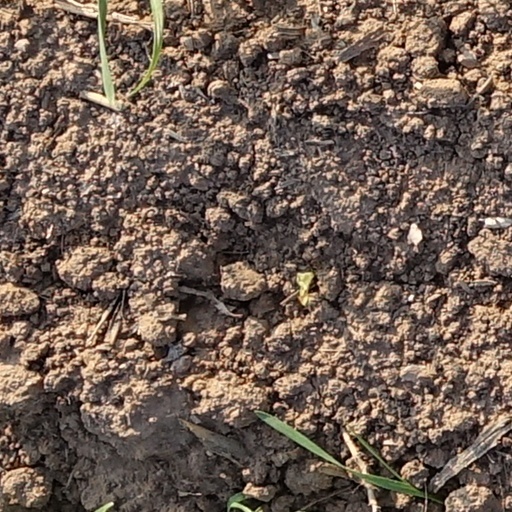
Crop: wheat